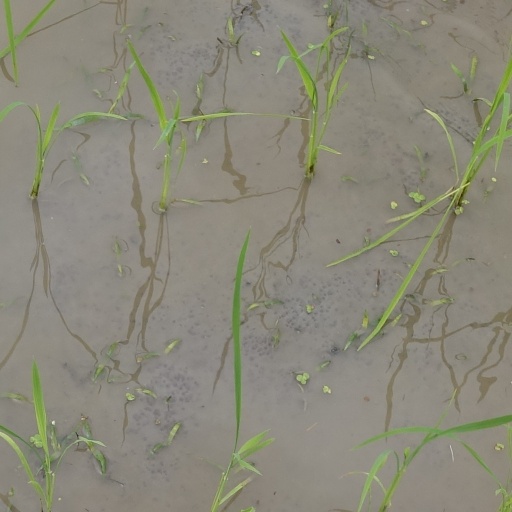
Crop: rice